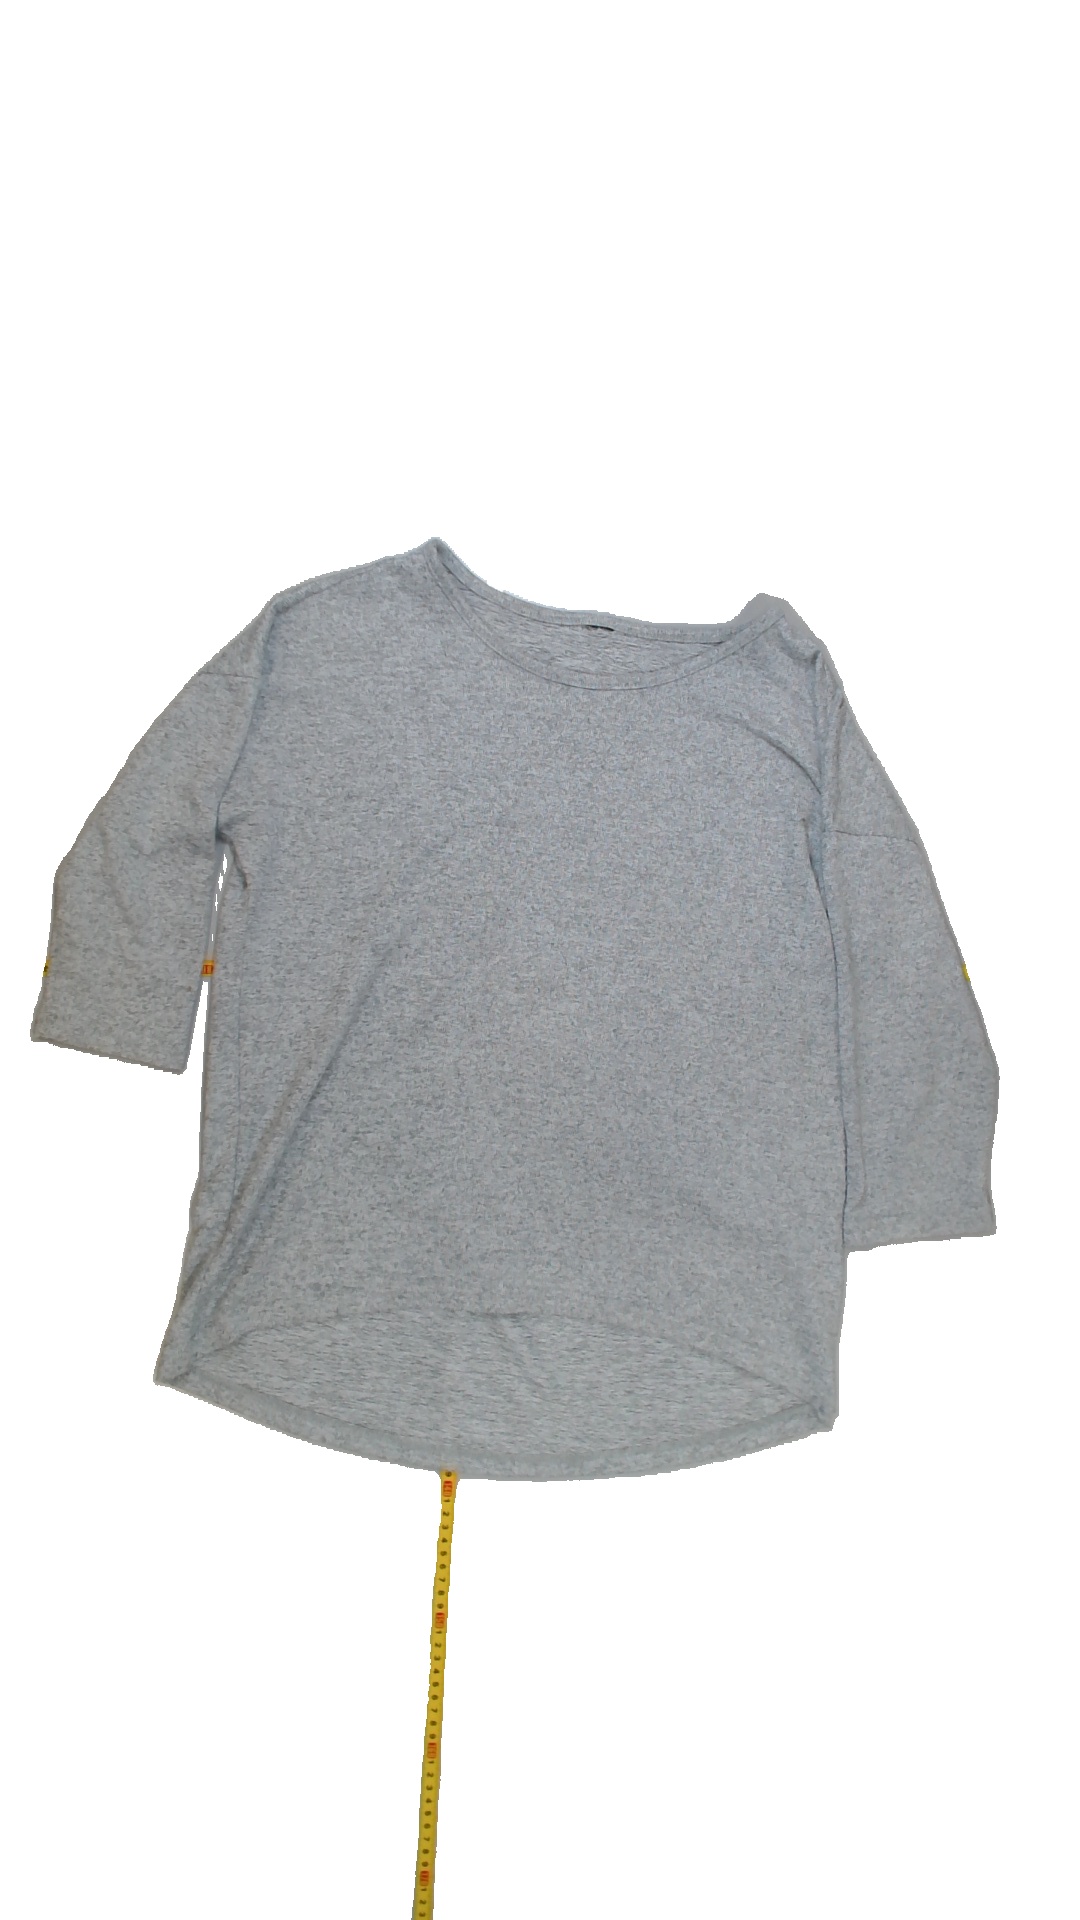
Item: Sweater (Ladies)
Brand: Not Applicable
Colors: Grey
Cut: Regular, C-collar
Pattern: Plain
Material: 100%polyester
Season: All
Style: No trend
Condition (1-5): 3
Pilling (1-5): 3
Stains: No
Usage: Export
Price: <50